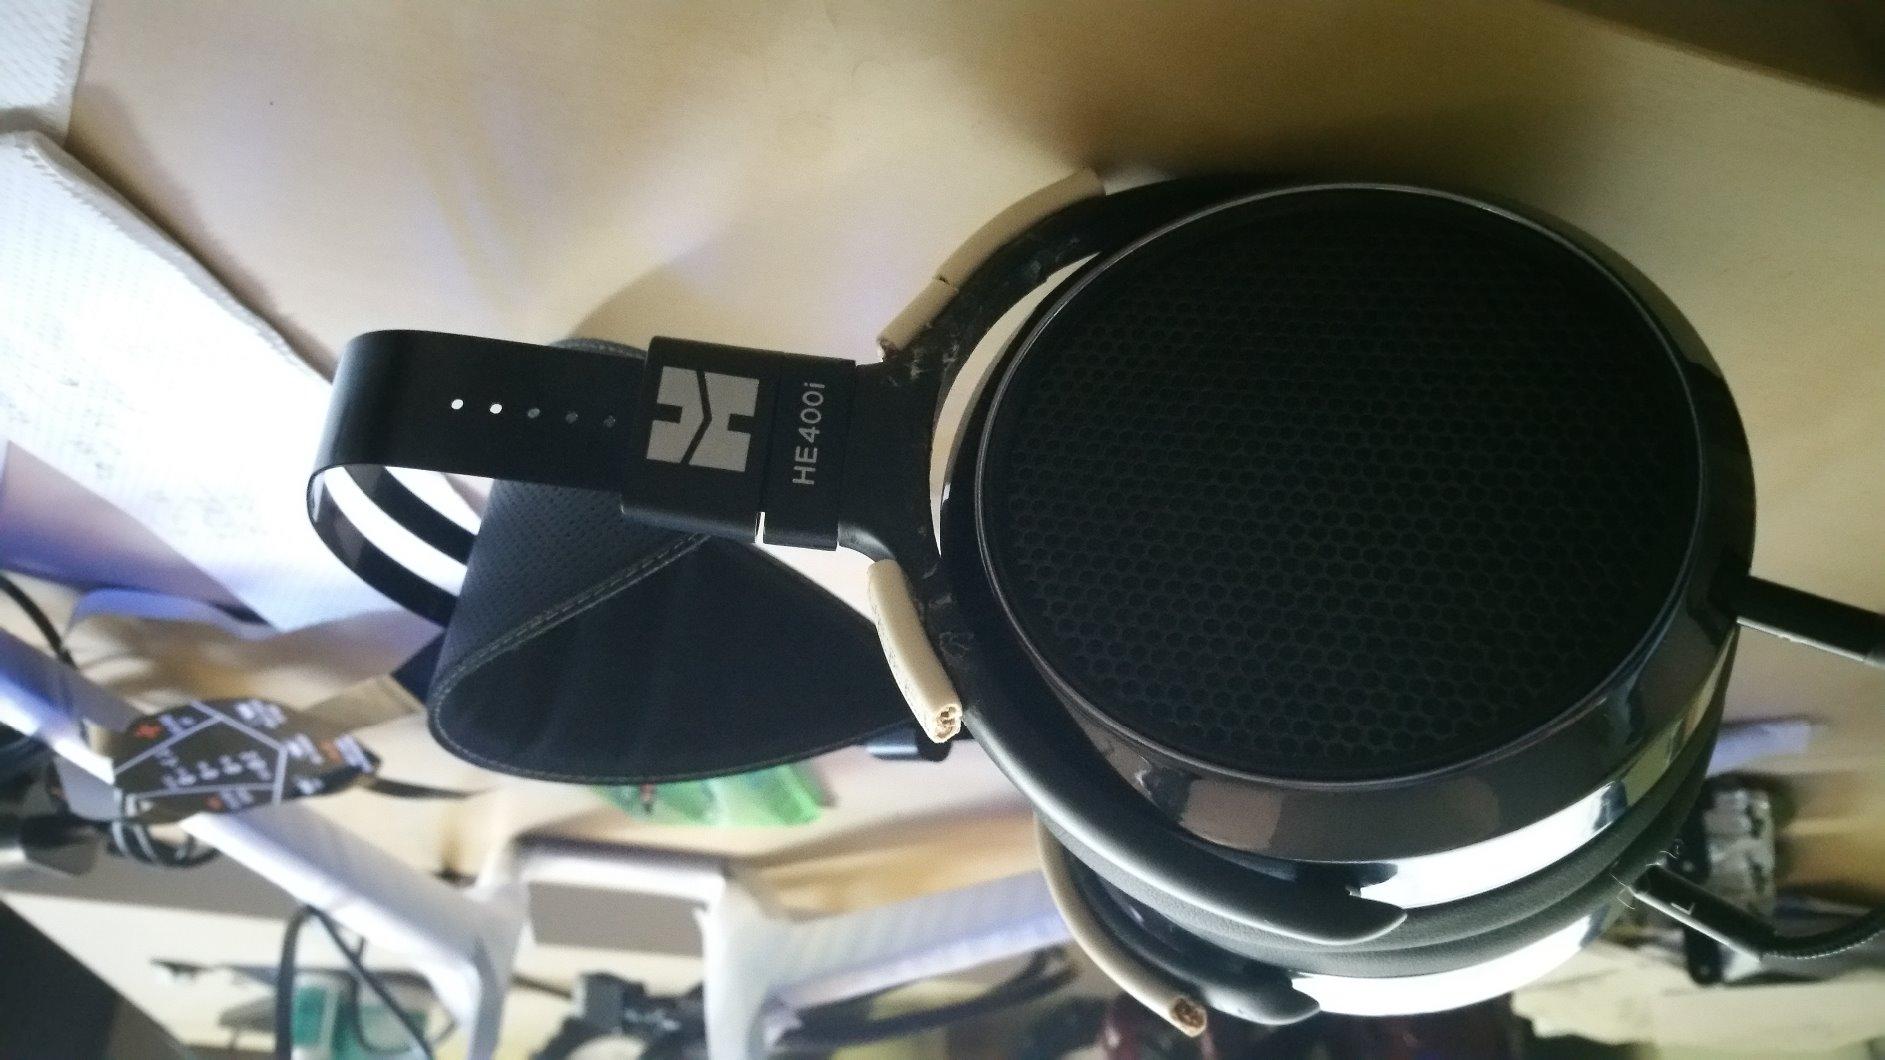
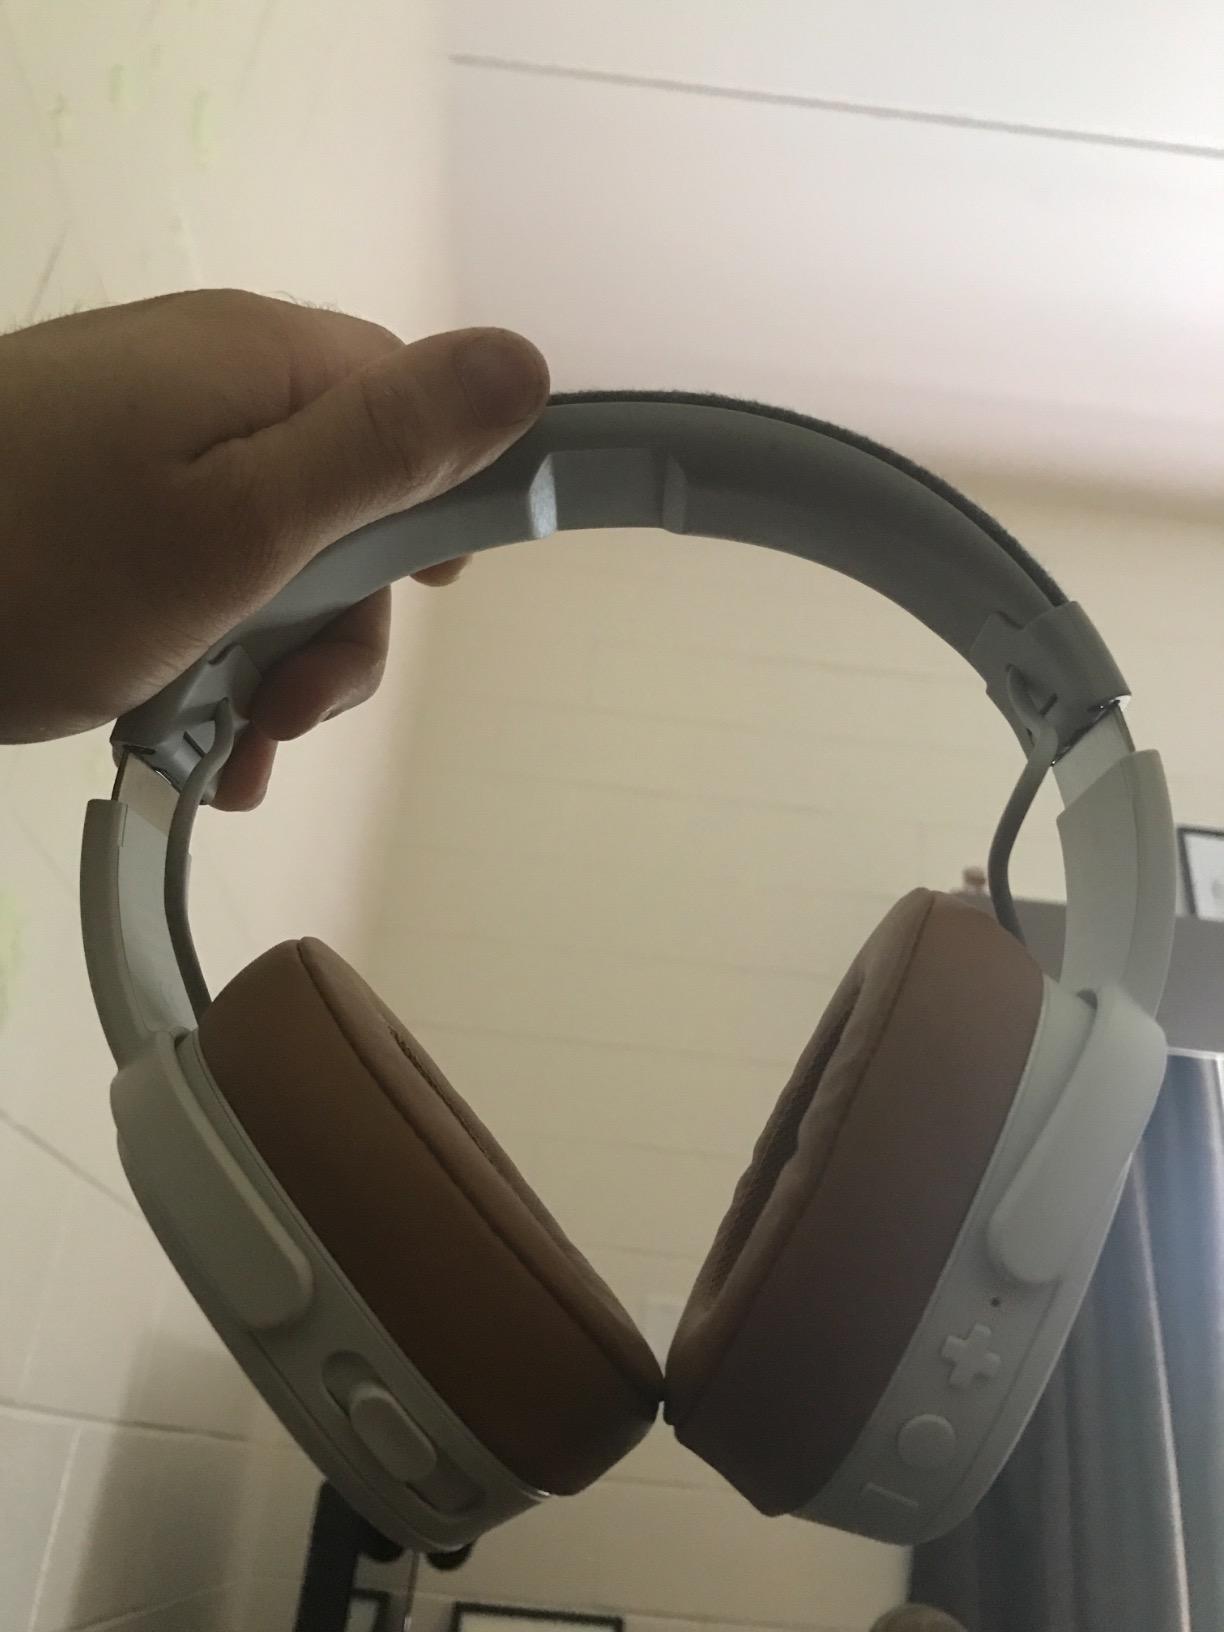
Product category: headphones
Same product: no